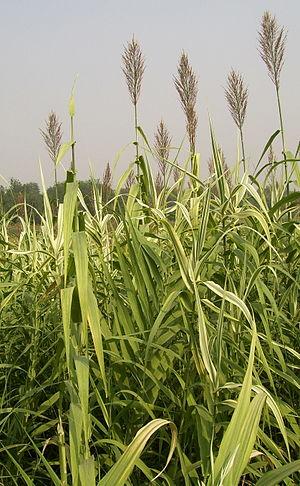
Les Poaceae, ou graminées, sont une famille de plantes monocotylédones de l'ordre des Poales, qui comprend environ 12 000 espèces groupées en 780 genres, à répartition cosmopolite. C'est, par le nombre d'espèces, la cinquième famille de plantes à fleurs, après les Asteraceae, Orchidaceae, Fabaceae et Rubiaceae.